Sharifa Vijaliwala

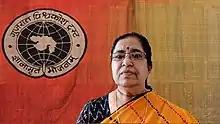
Vijaliwala at Gujarati Vishwakosh Trust, January 2022

Sharifa Vijaliwala (born 4 August 1962) is an Indian Gujarati language writer, critic, translator and editor from Surat, Gujarat, India. She is a recipient of a 2018 Sahitya Akademi Award for "Vibhajanni Vyatha", a collection of critical essays in Gujarati, and has won several Gujarat Sahitya Akademi awards for her literary work.